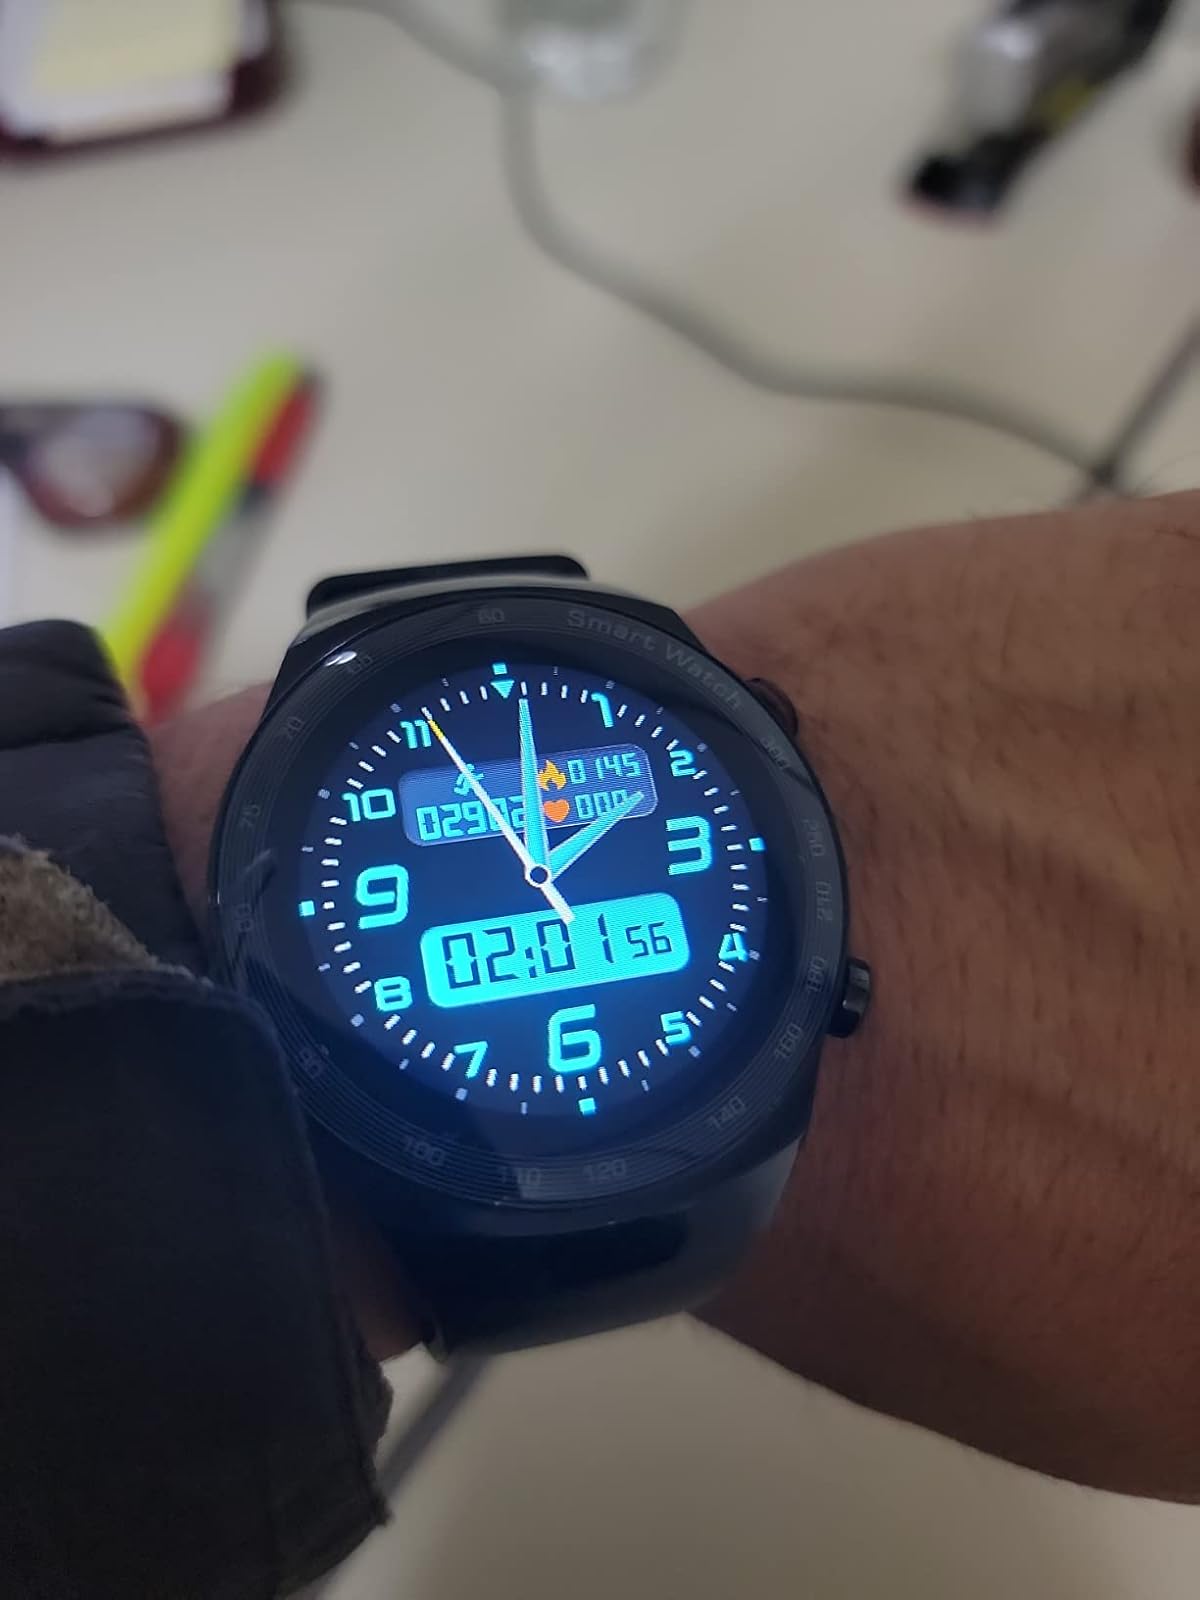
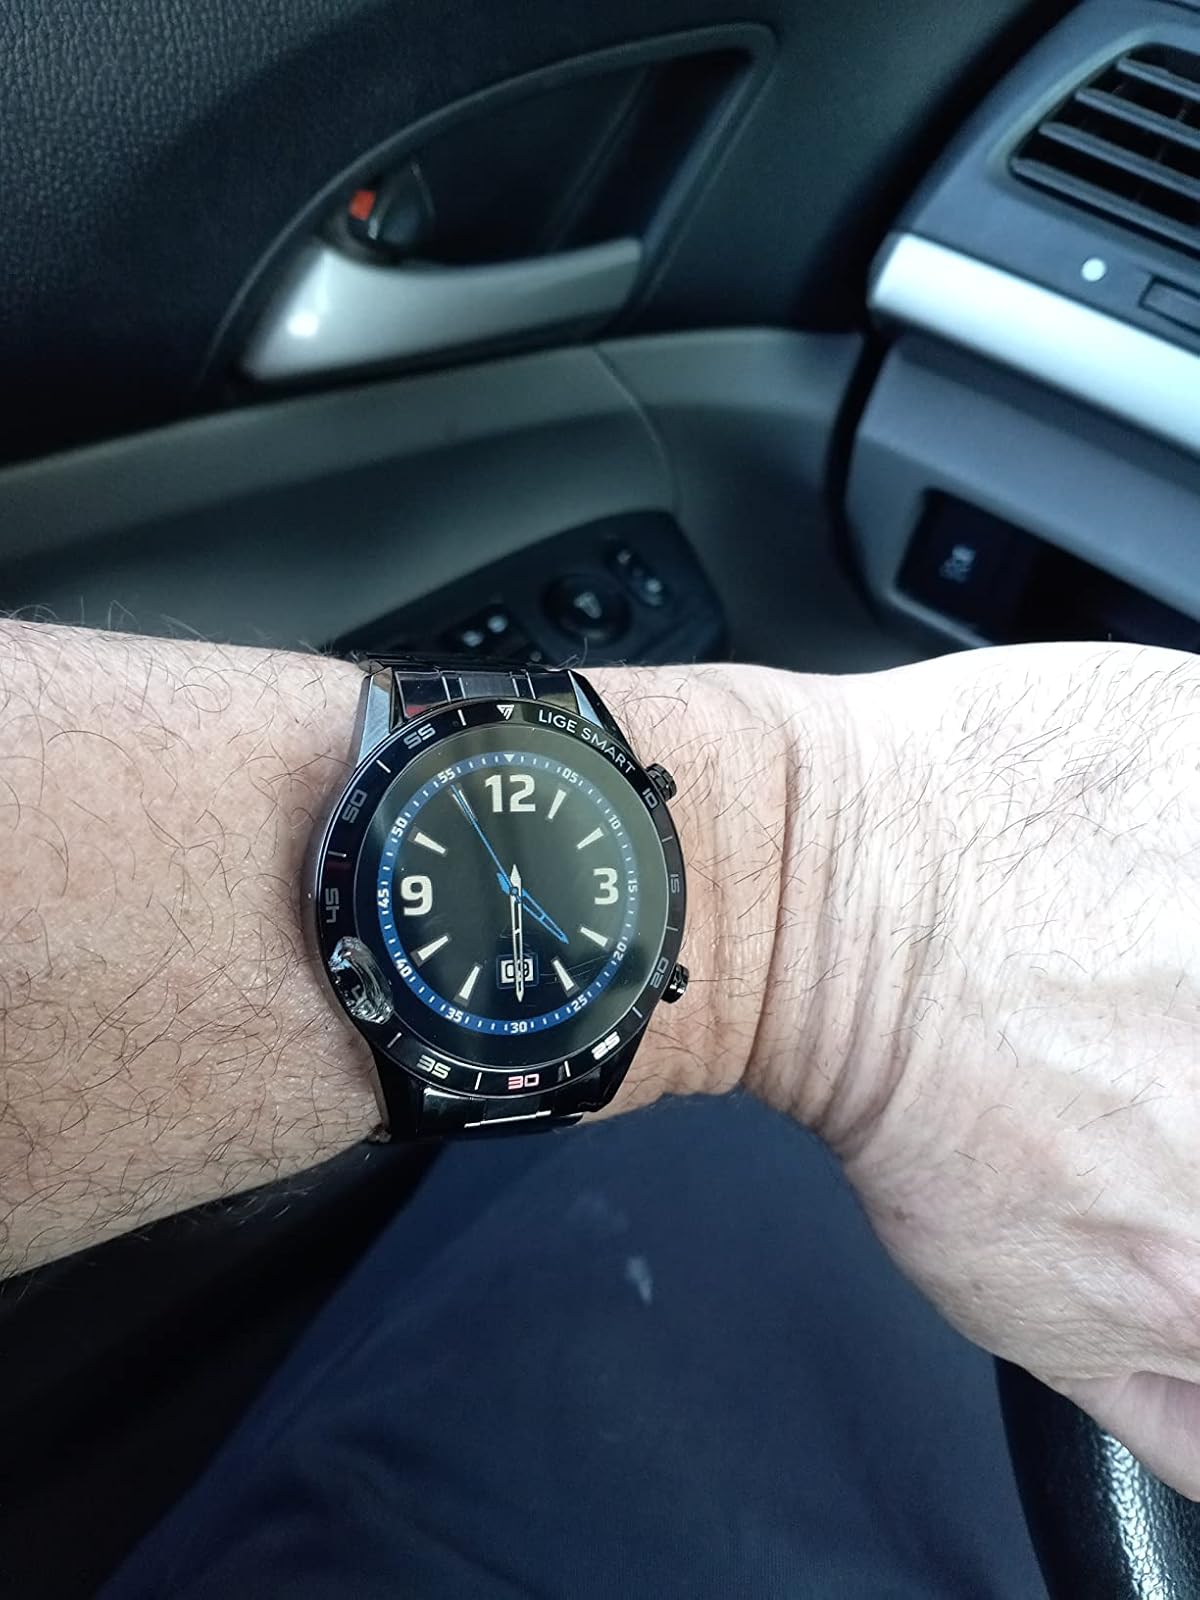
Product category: smartwatch
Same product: no